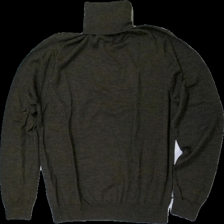
View: back
Type: Top
Category: Men
Brand: Not in the list
Brand text on label: pier one
Colors: Brown
Material: 100% wool
Cut: Regular, Turtle neck
Size: L
Season: All
Price range: <50
Recommended usage: Export
Description: brun långärmad tröja med hög krage, nopprig